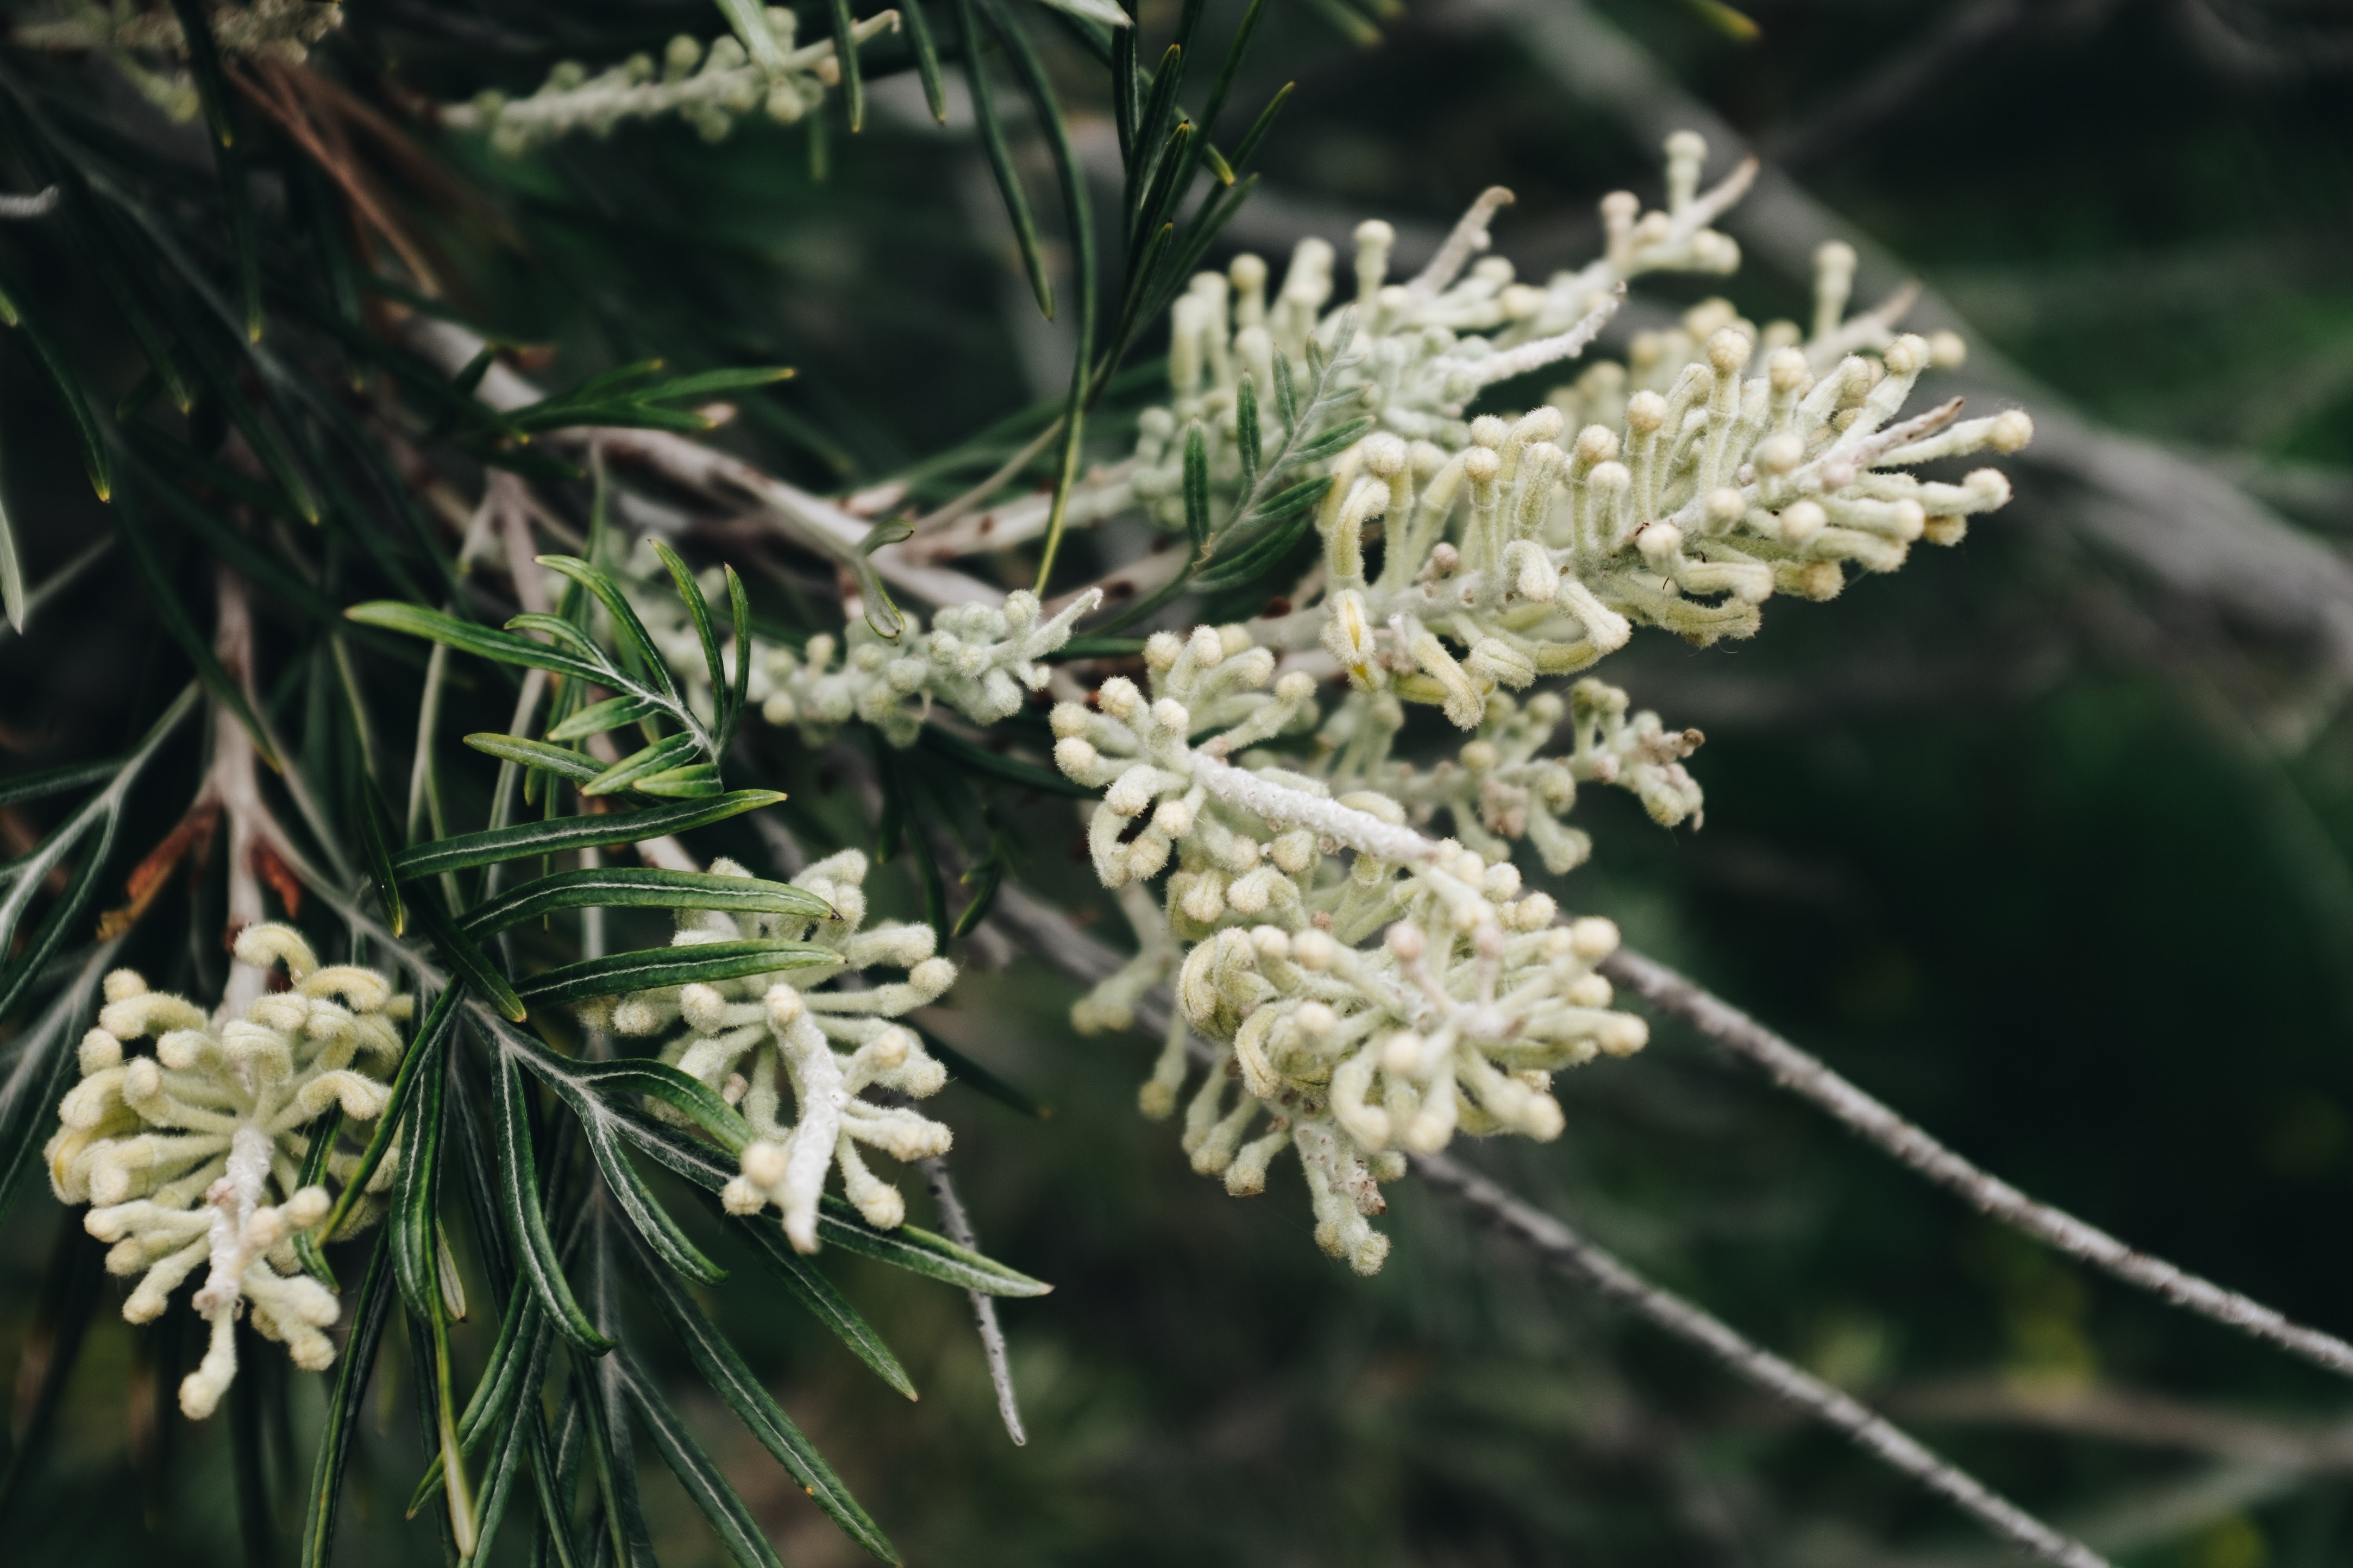
flower, plant, flowering plant, botany, tree, parsley family, wildflower, Heracleum plant